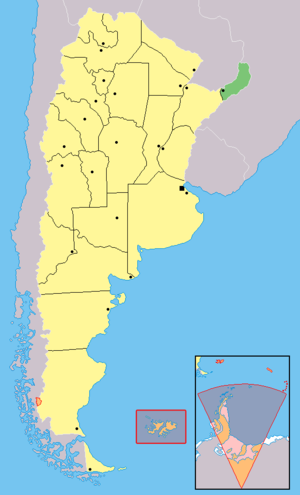
El camino de San Diego est un film hispano-argentin à thème social, sorti en 2006, dirigé par Carlos Sorín.